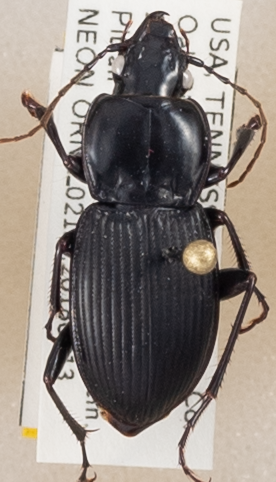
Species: Cyclotrachelus sigillatus
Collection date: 2018-09-13
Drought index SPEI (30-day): -0.946
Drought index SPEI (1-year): -0.086
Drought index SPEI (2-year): -0.018